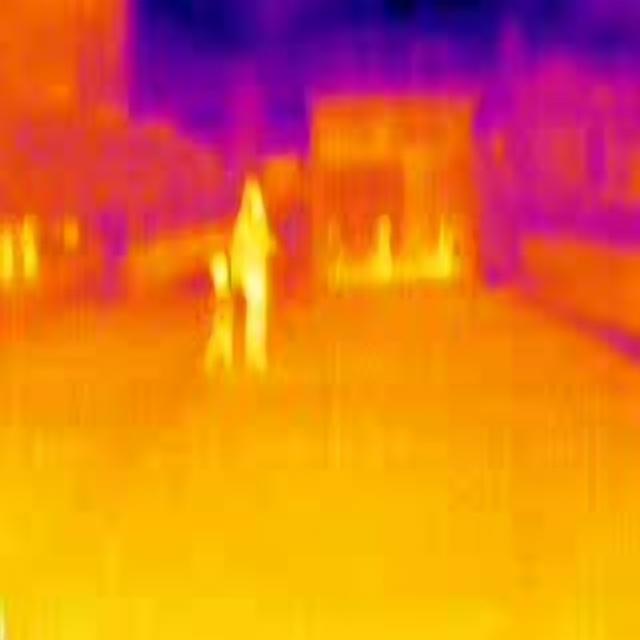
Detected objects:
label: person
label: person